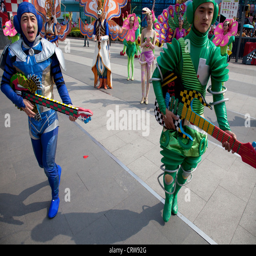
parade of people dressed up in various costumes .